Janus

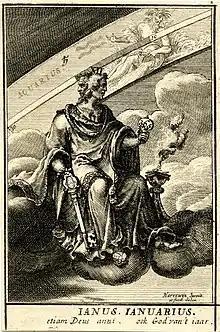
The month of January is named after Janus.

Shortly afterwards, on 9 January, on the "" of the Agonium of January, the rex sacrorum offered the sacrifice of a ram to Janus.